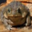
Label: frog